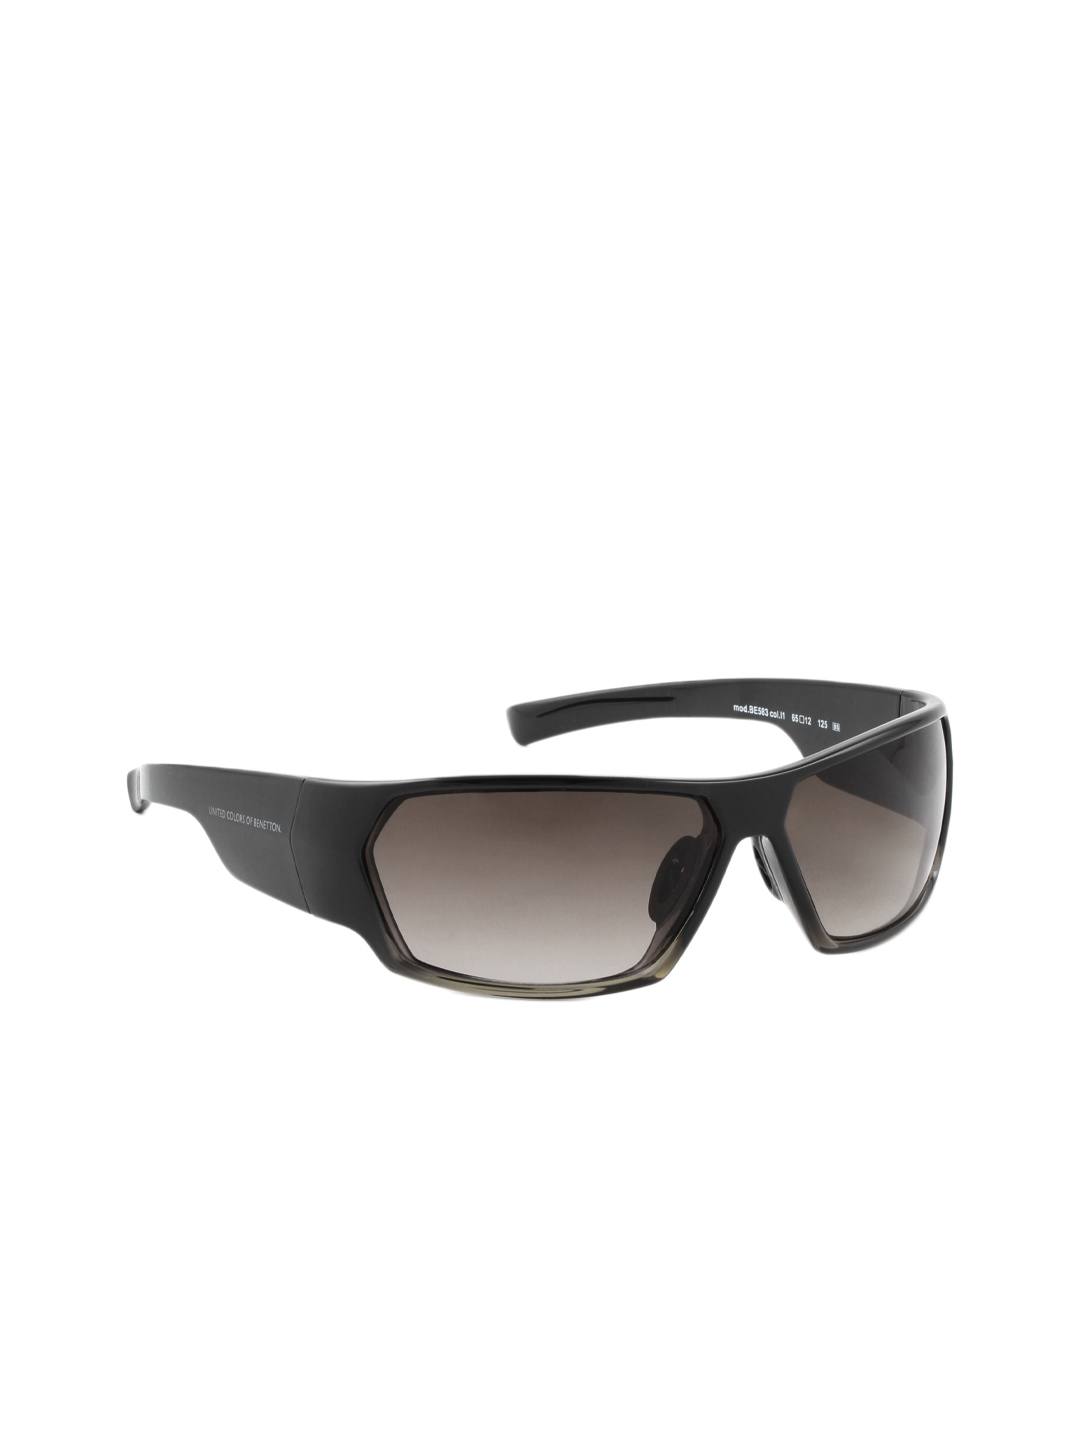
United Colors of Benetton Men Black Sunglasses
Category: Accessories / Eyewear / Sunglasses
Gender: Men
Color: Black
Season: Winter 2016
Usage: Casual